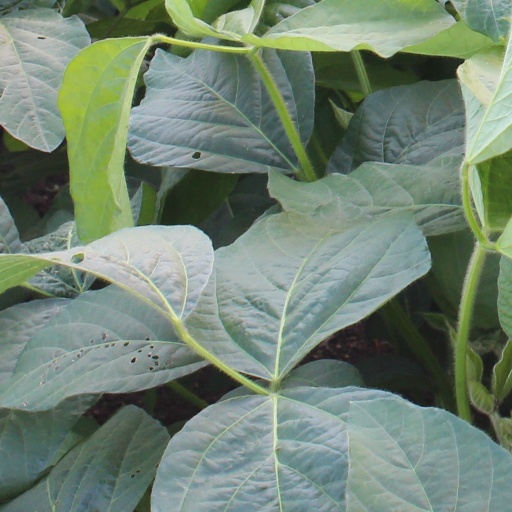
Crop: soybean